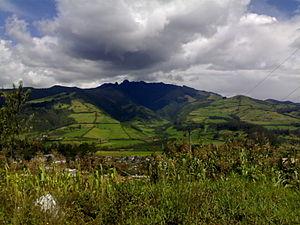
Le Pasochoa est un volcan éteint qui s'élève à 4 199 m dans les Andes, dans la province de Pichincha en Équateur.